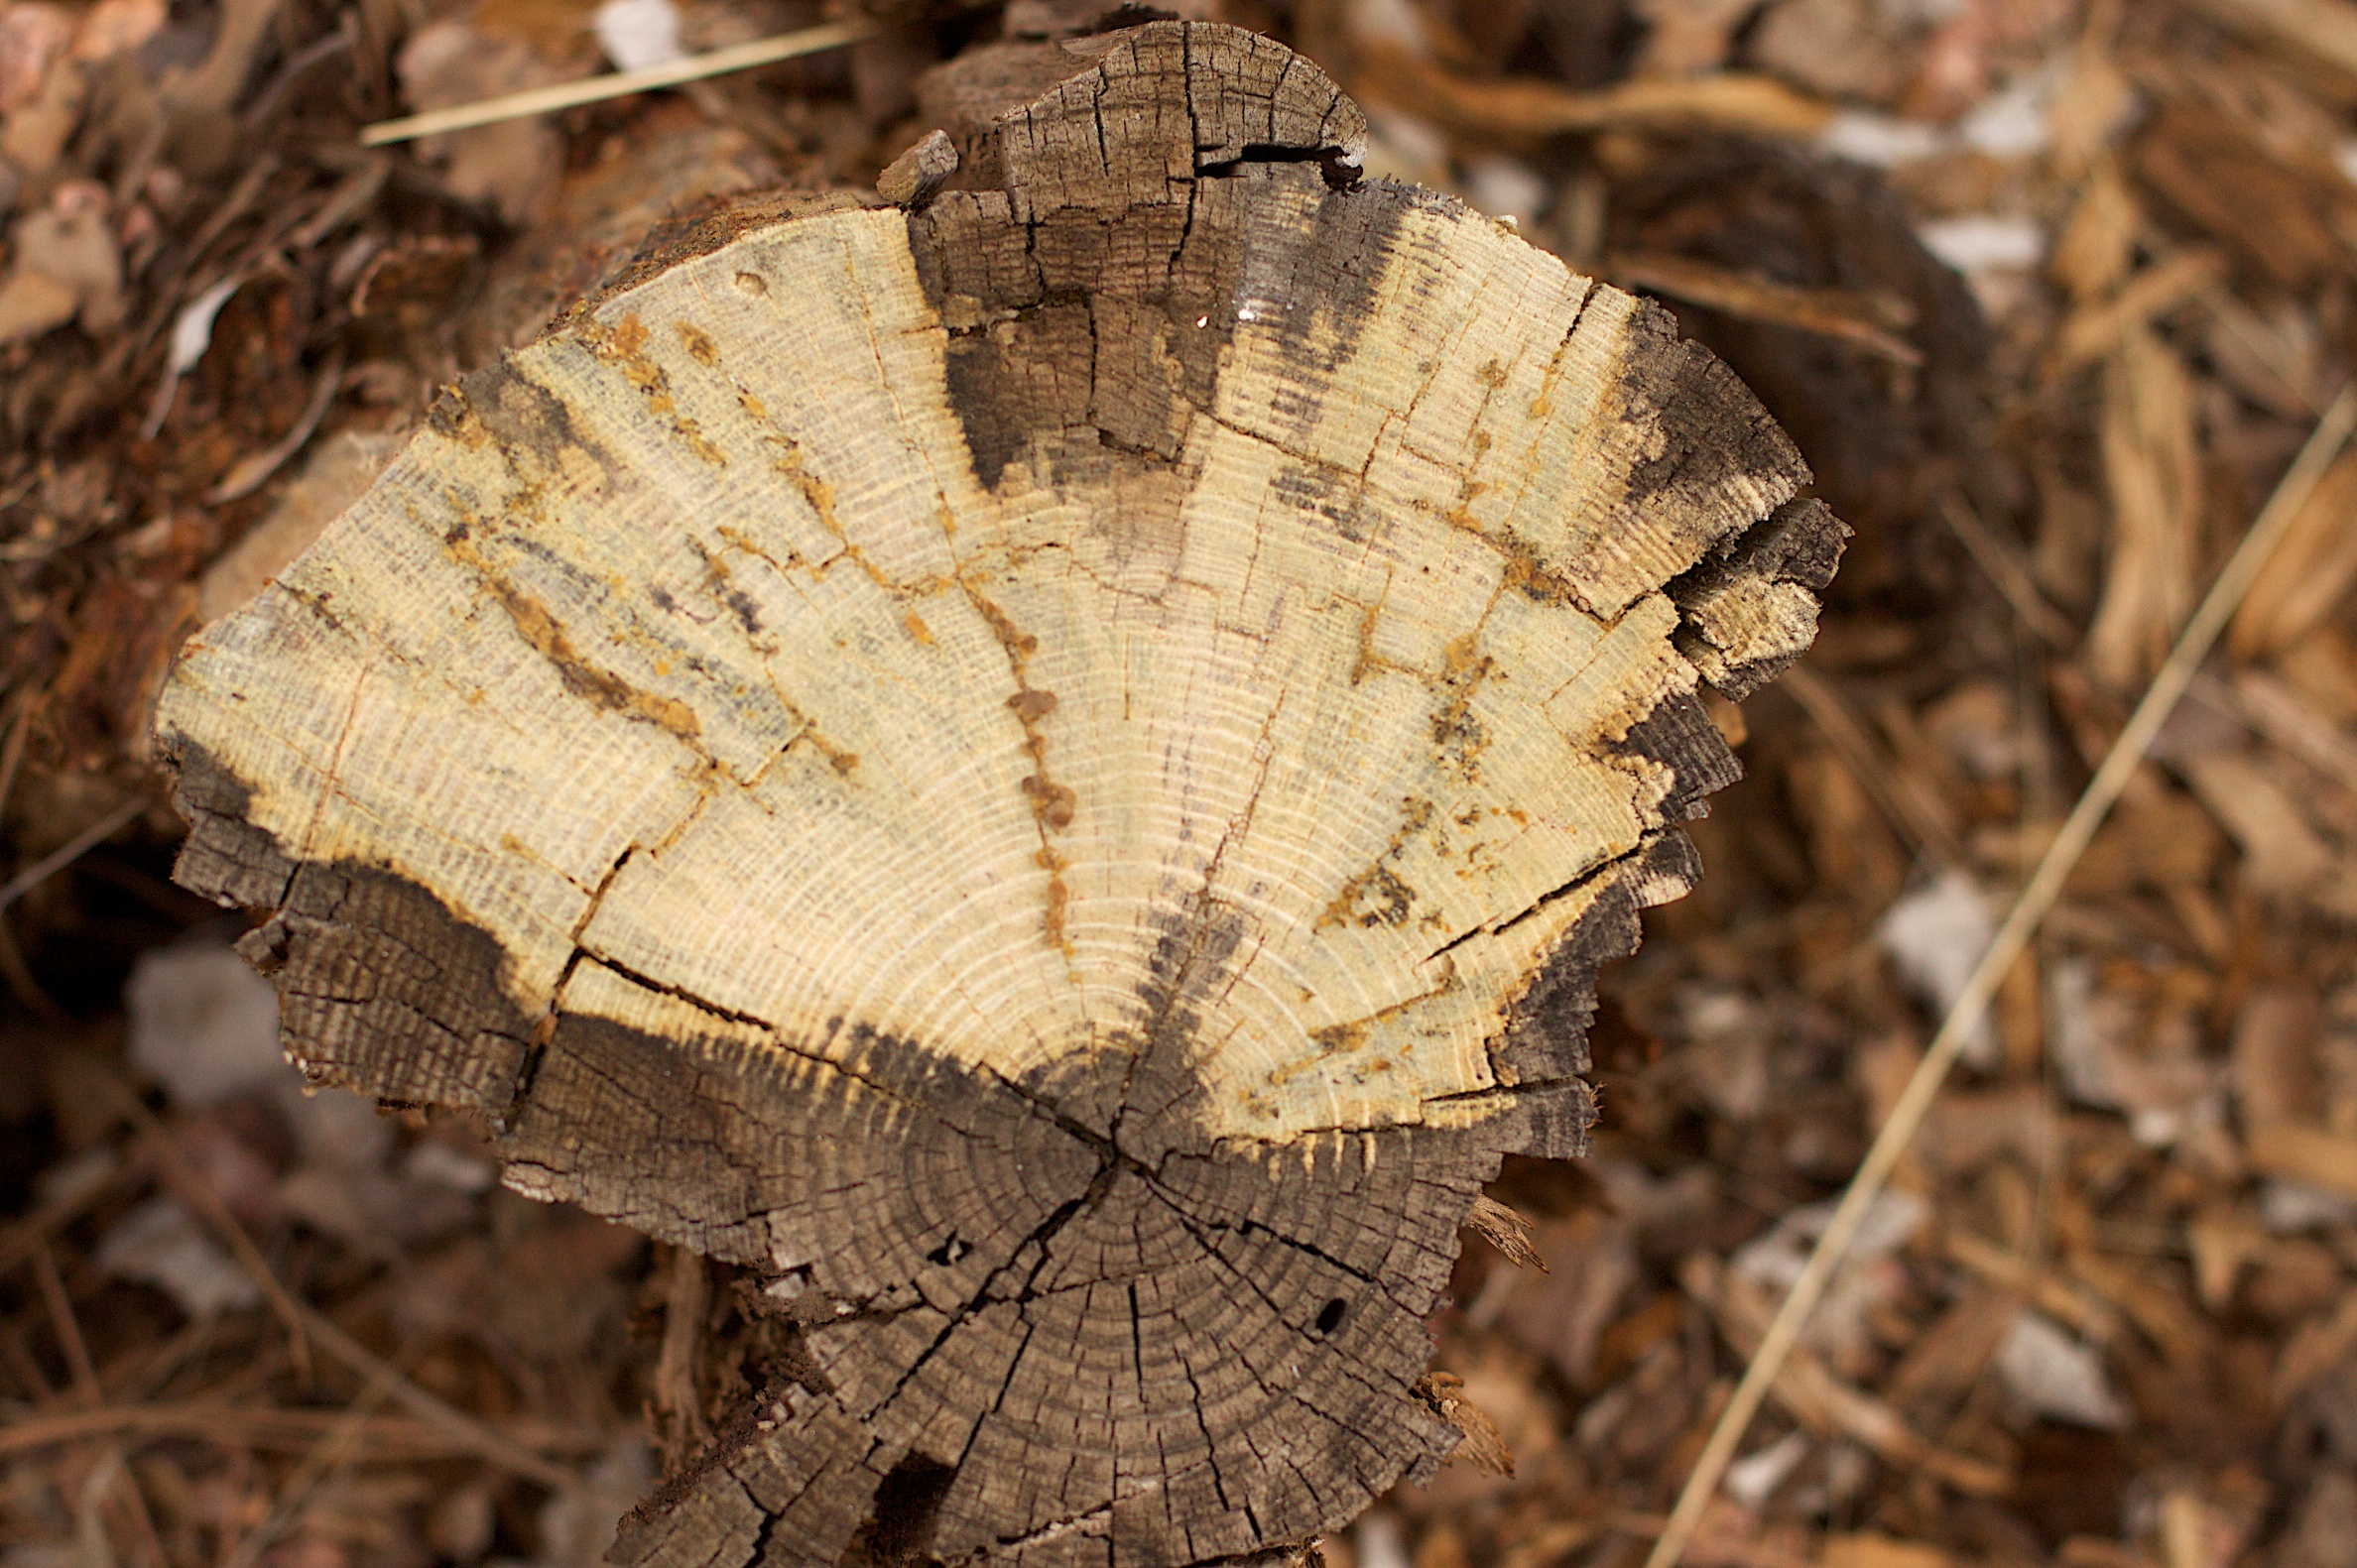
tree, nature, wood, leaf, trunk, wildlife, insect, autumn, soil, fauna, invertebrate, close up, tree stump, macro photography, woody plant, moths and butterflies